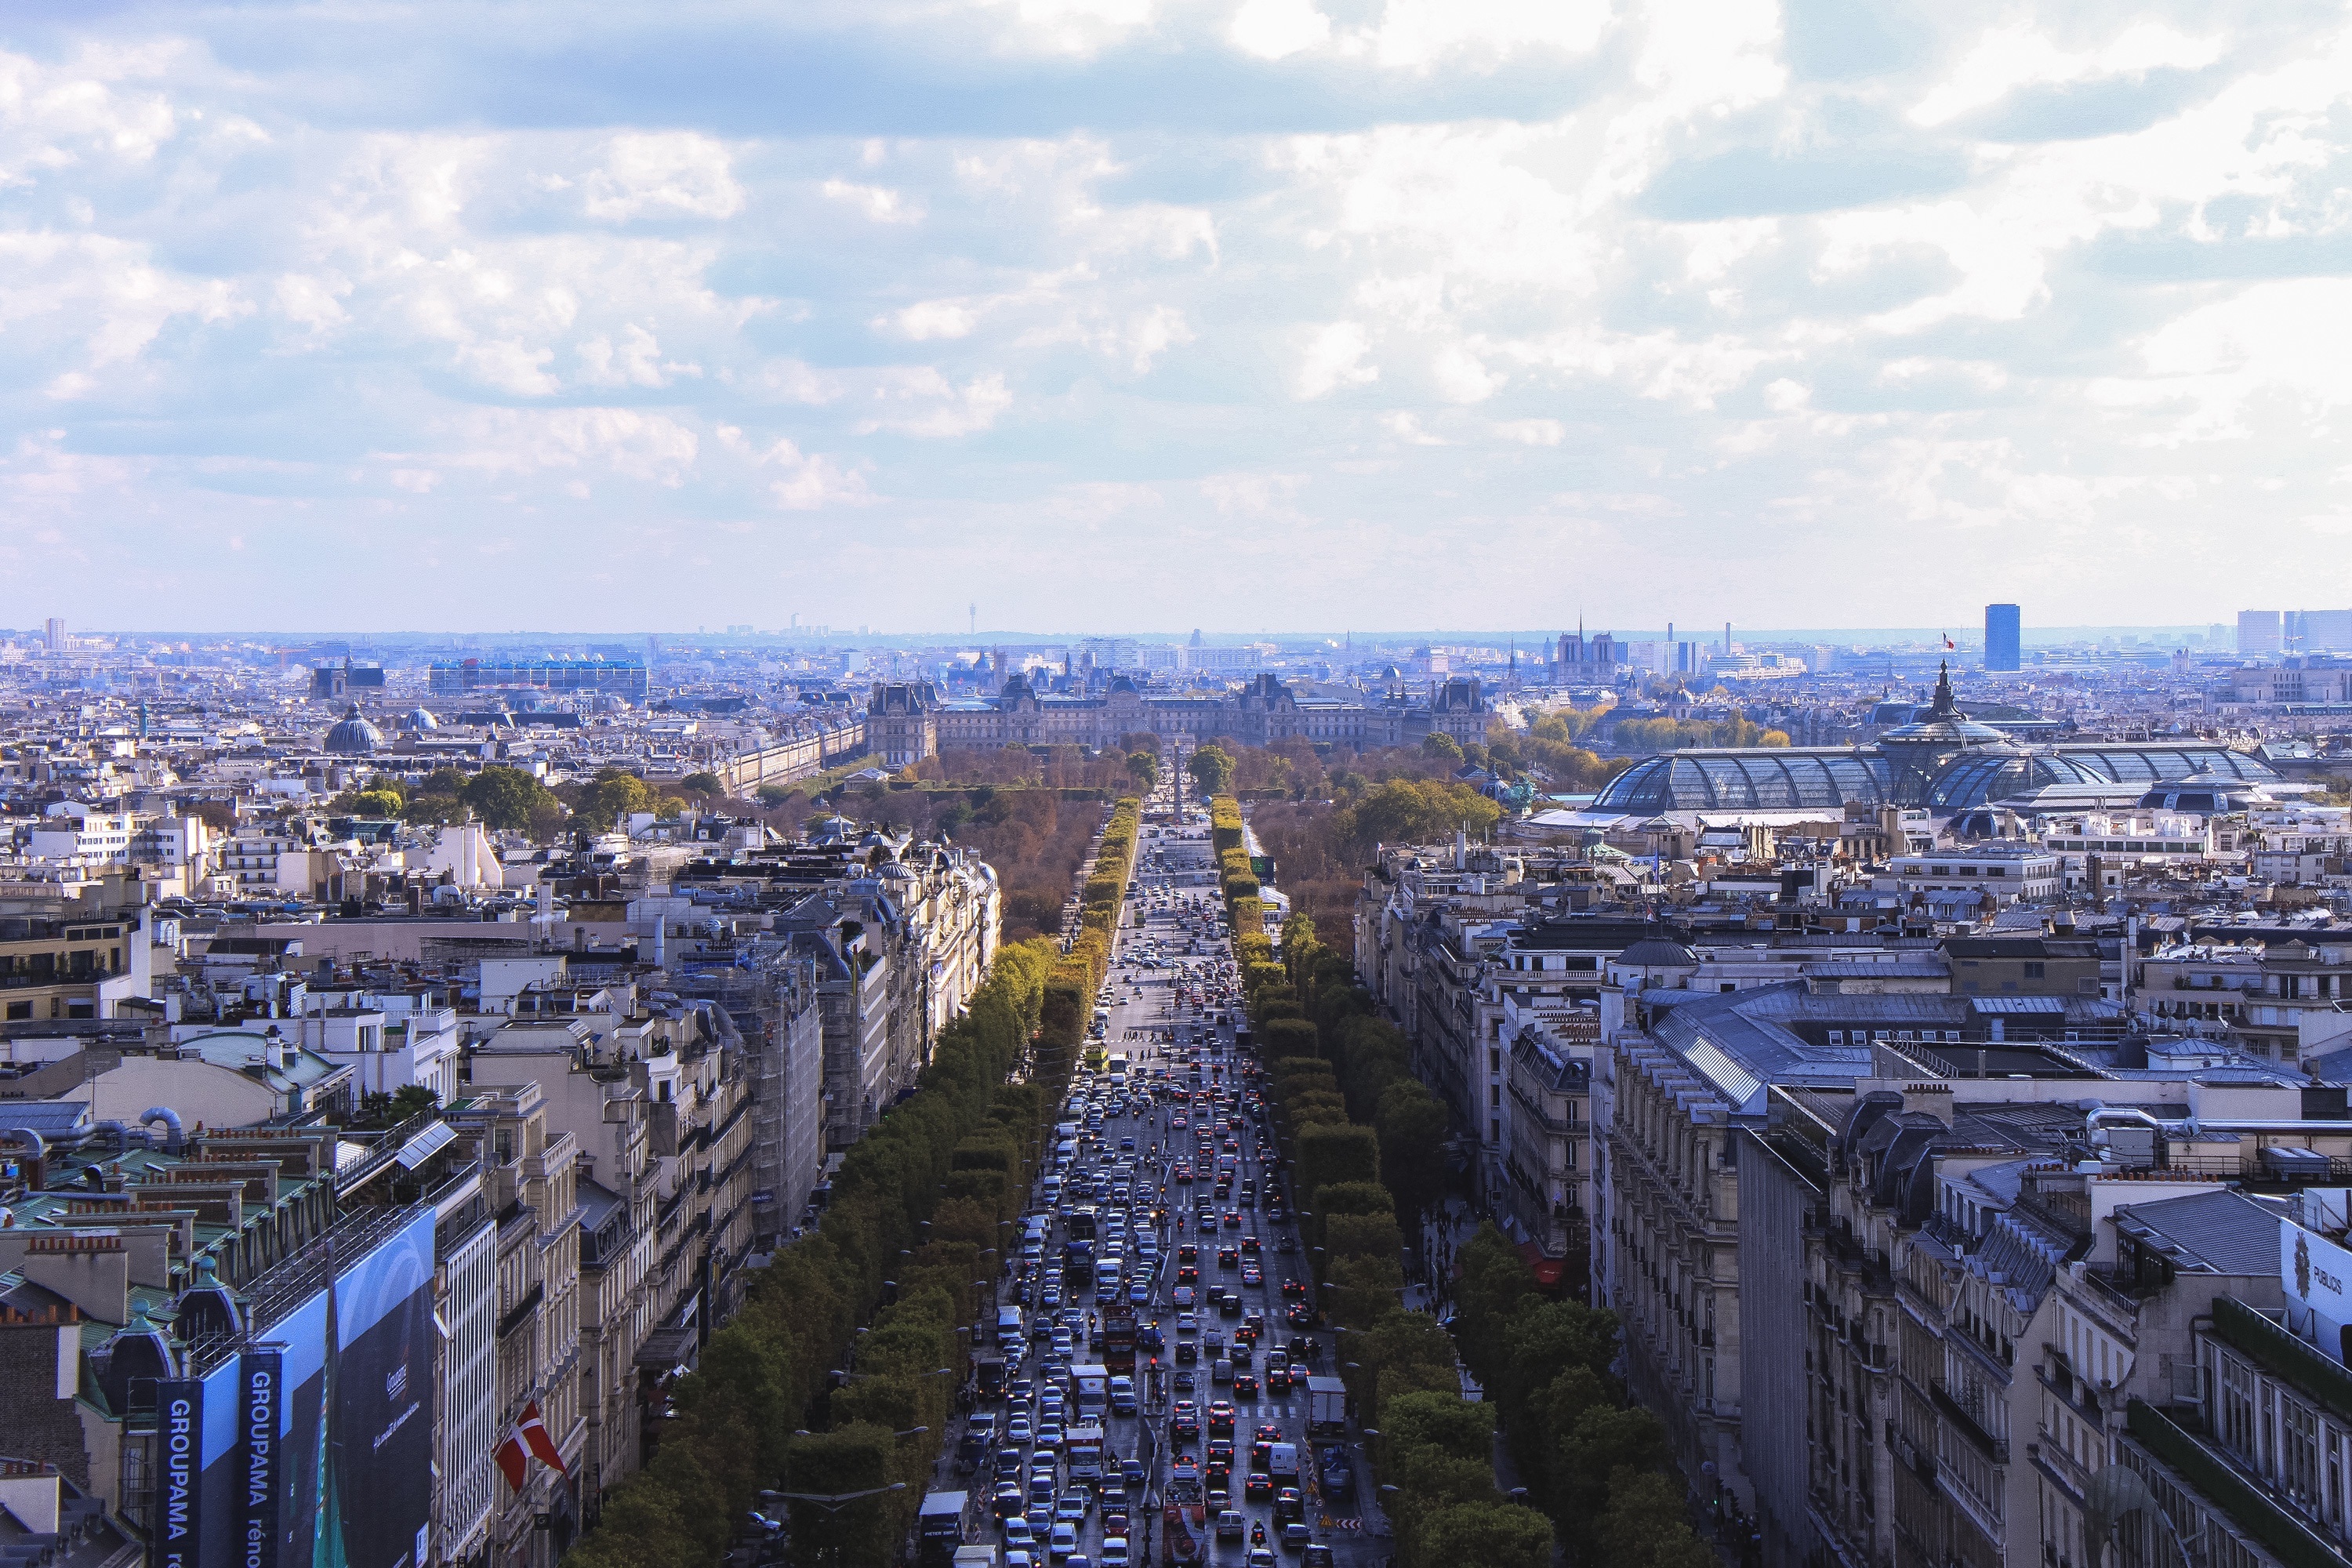
horizon, architecture, road, skyline, traffic, street, photography, town, view, perspective, city, paris, skyscraper, urban, cityscape, panorama, downtown, busy, france, clear, europe, tower, landmark, tourism, waterway, capital, destination, metropolis, bird's eye view, aerial photography, urban area, human settlement